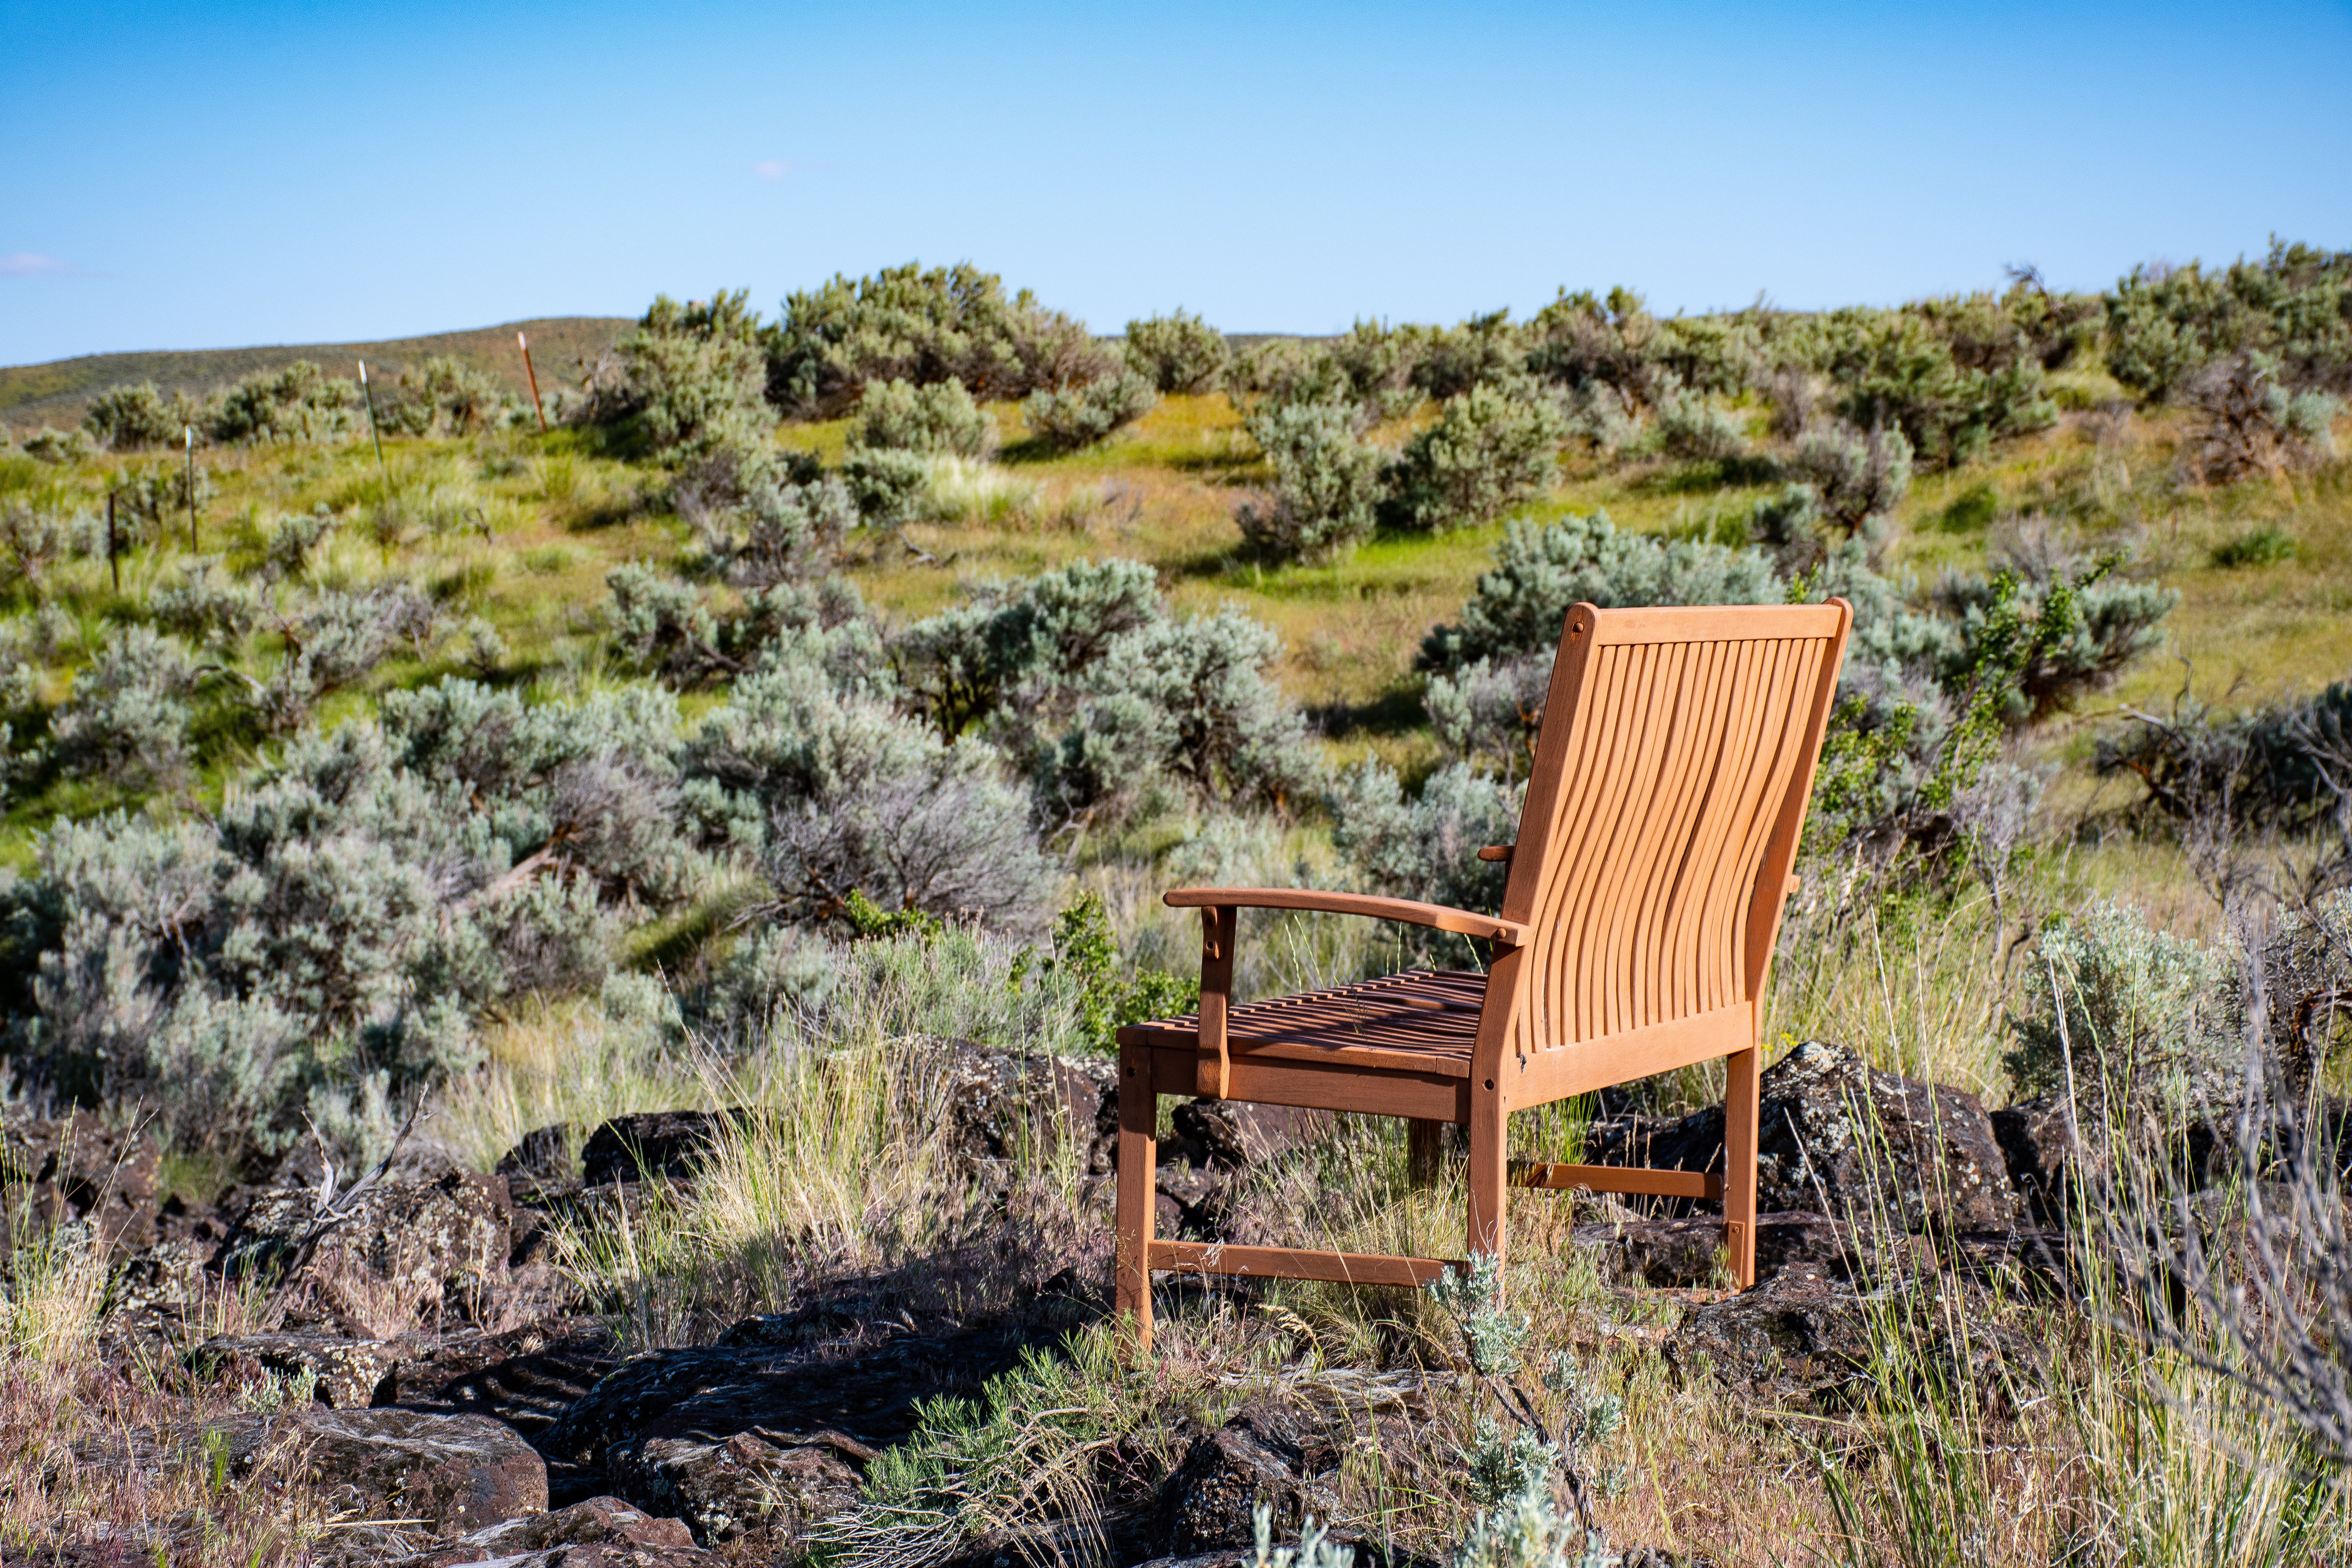
nature, vegetation, furniture, natural landscape, shrubland, plant community, wilderness, nature reserve, tree, landscape, ecoregion, grass, rural area, chair, plant, chaparral, badlands, prairie, flower, wildflower, table, soil, hill, national park, state park, shrub, mountain, steppe, grassland